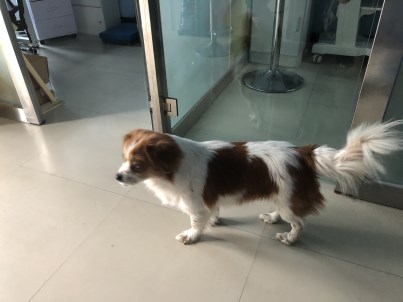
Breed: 3336-n000121-chinese_rural_dog